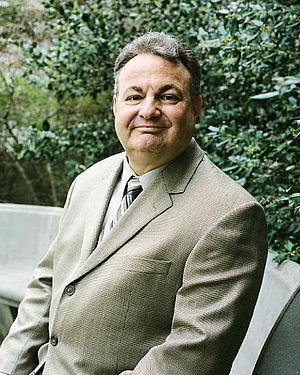
Wolfgang G. Schwanitz, né en 1955, est un spécialiste du monde arabe, historien et économiste du Moyen-Orient. Il enseigne et effectue des recherches aux États-Unis et en Allemagne. Il est connu par ses publications sur les relations internationales entre les Arabes, les Juifs et les Allemands, entre l’Allemagne, le Moyen-Orient et l’Amérique, le Moyen-Orient et l’Europe et sur l’islam.